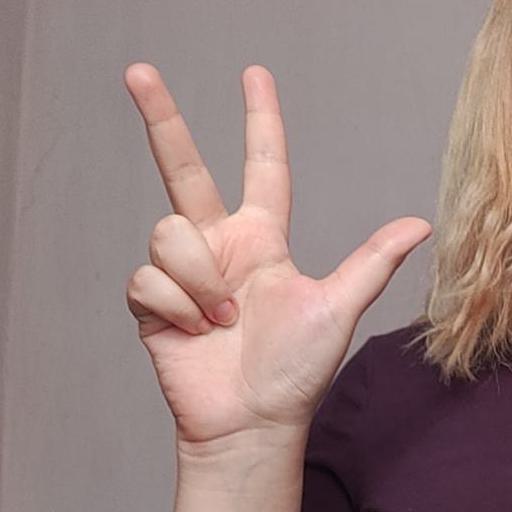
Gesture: three2